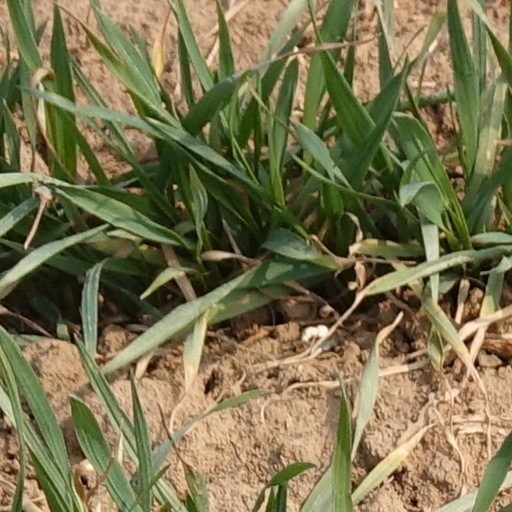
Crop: wheat